Haymarket North Extension

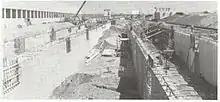
Wellington station under construction

The tunnel under the Charles River was constructed as an immersed tube, with steel tunnel segments sunk into a trench and filled with concrete using a tremie. The tunnel sections on land were built using the cut-and-cover method; they consist of a reinforced concrete box some thick. Transition sections, long with -thick walls, connect the land and underwater segments. Construction of the Boston end of the tunnel unexpectedly required underpinning of North Station, an adjacent industrial building, and the Central Artery/Leverett Circle highway bridge.